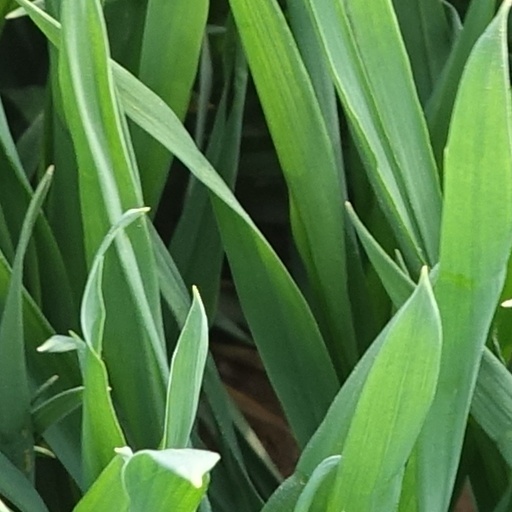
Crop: wheat